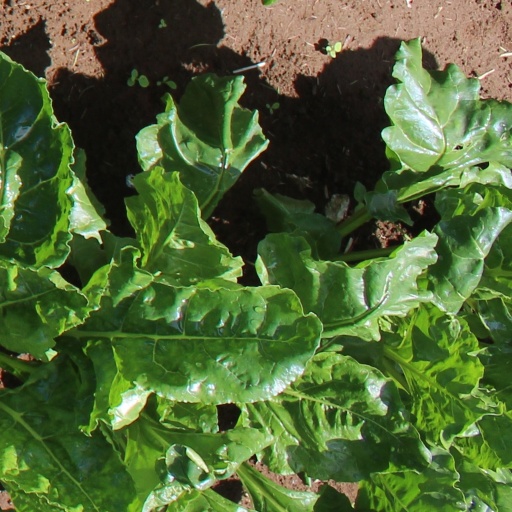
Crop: sugar beet